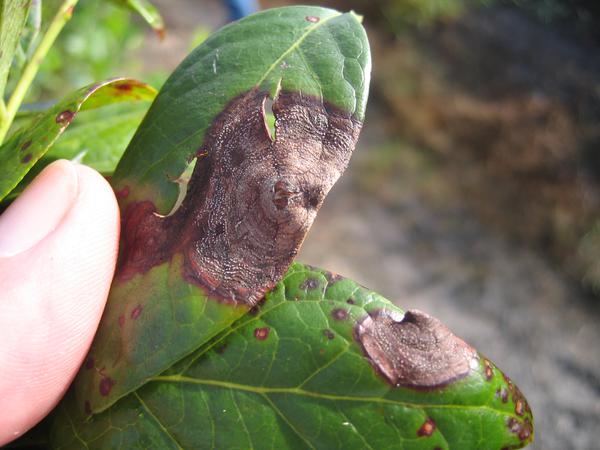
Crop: blueberry
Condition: rust